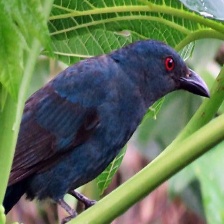
Species: FAIRY BLUEBIRD
Scientific name: IRENA